Dow Chemical Company

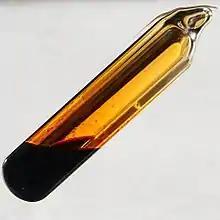
Bromine

The Dow Chemical Company is an American multinational corporation headquartered in Midland, Michigan, United States. The company was among the three largest chemical producers in the world in 2021. It is the operating subsidiary of Dow Inc., a publicly traded holding company incorporated under Delaware law.